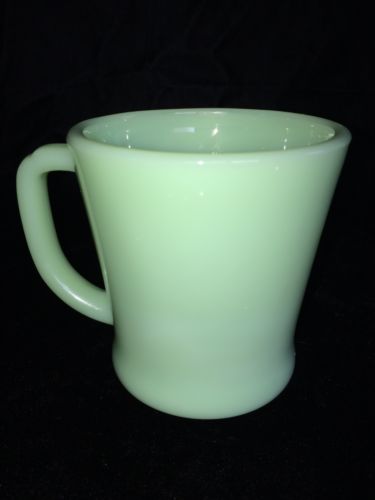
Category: mug